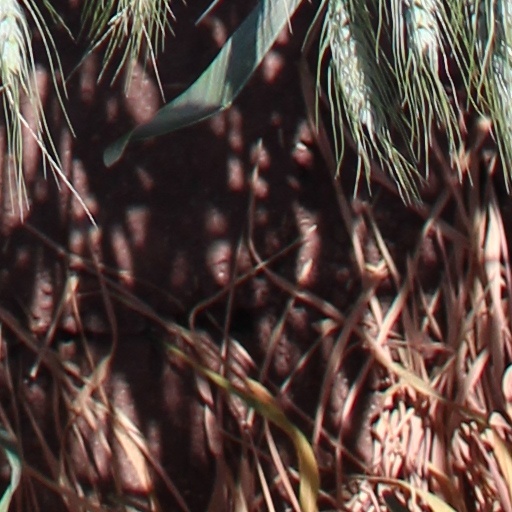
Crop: wheat